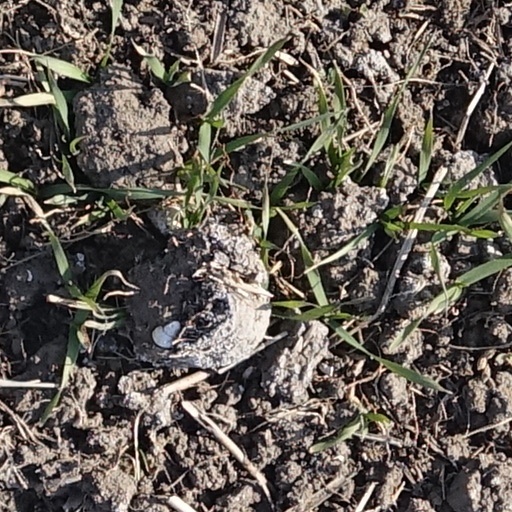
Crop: wheat